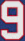
Number: 9